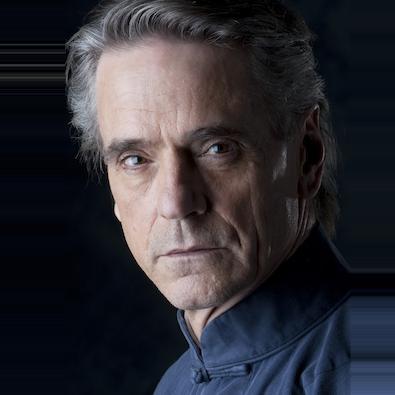
Age: 65